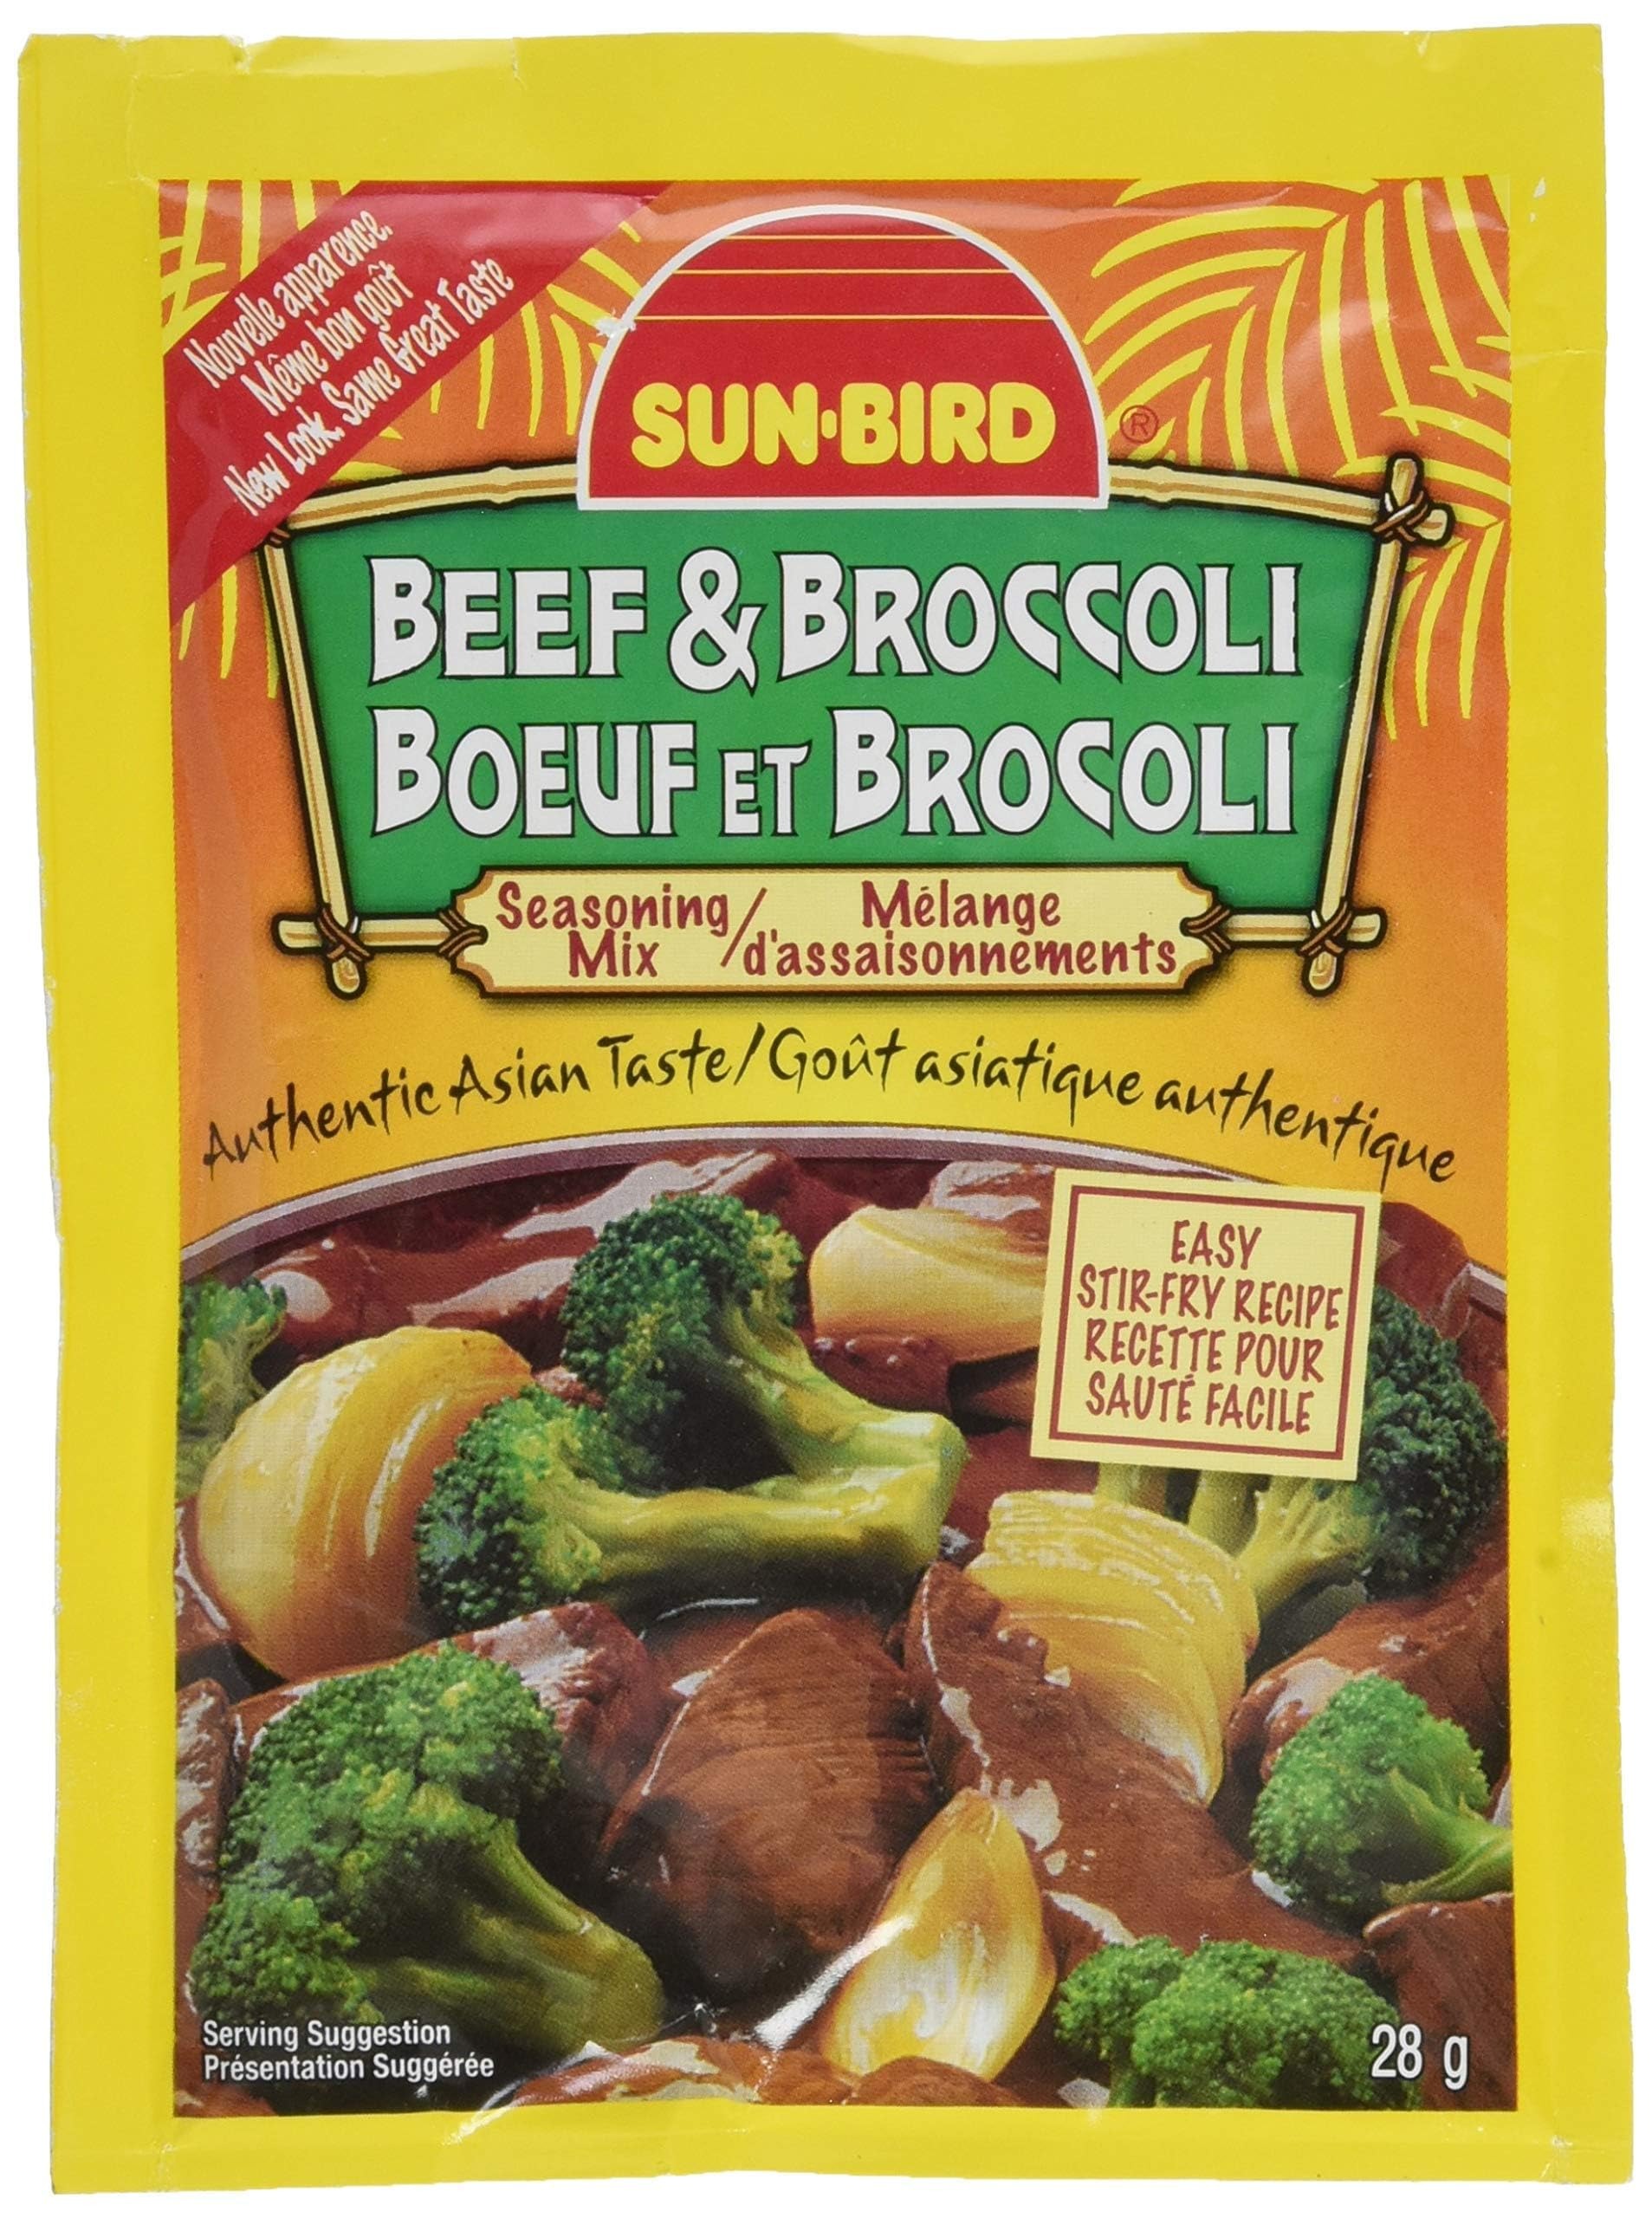
Item Name: SUNBIRD MIX SSNNG BEEF BROC, 1 OZ
Bullet Point 1: Item Package Length: 26.924cm
Bullet Point 2: Item Package Width: 13.716cm
Bullet Point 3: Item Package Height: 6.35cm
Bullet Point 4: Item Package Weight: 0.589 kilograms
Value: 24.0
Unit: Ounce

Price: 24.875